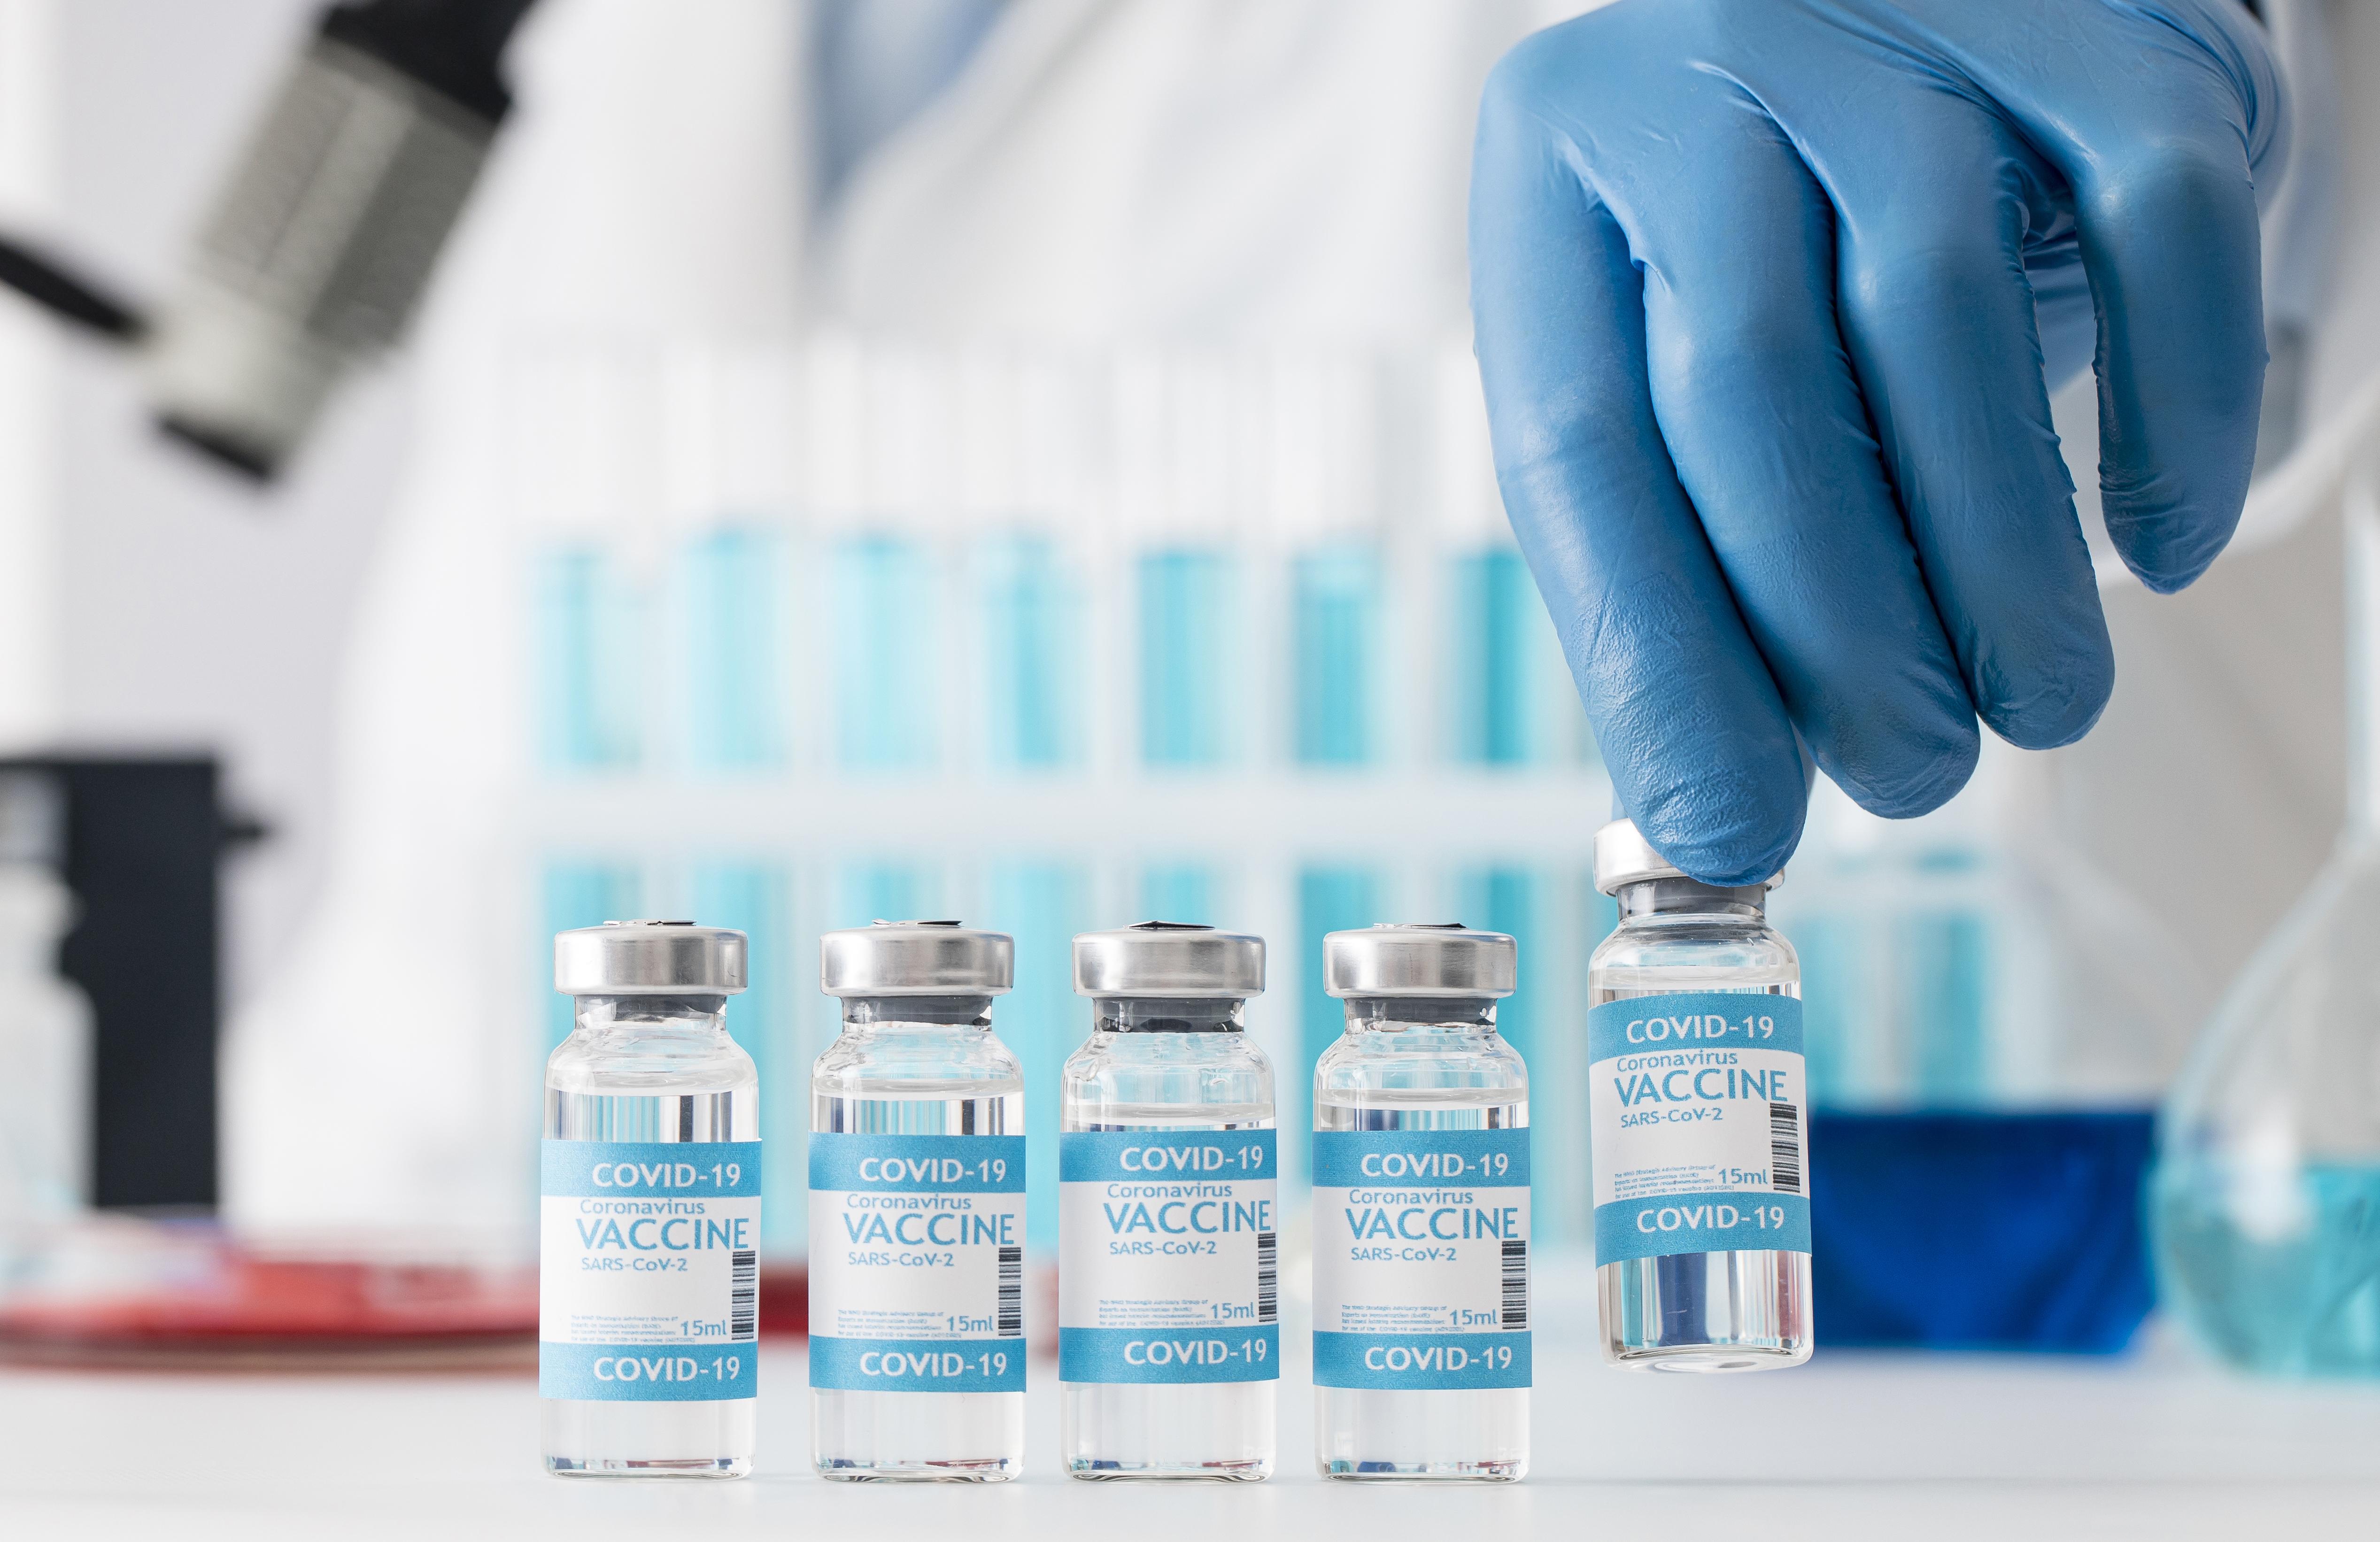
corona, vaccination, health, liquid, product, blue, health care, medicine, fluid, font, gesture, plastic bottle, medical, aqua, Material property, pharmaceutical drug, service, electric blue, thigh, beauty, thumb, nail, prescription drug, drink, human leg, cosmetics, wrist, science, glove, drinkware, sportswear, water bottle, personal protective equipment, sports gear, brand, ink, fashion accessory, room